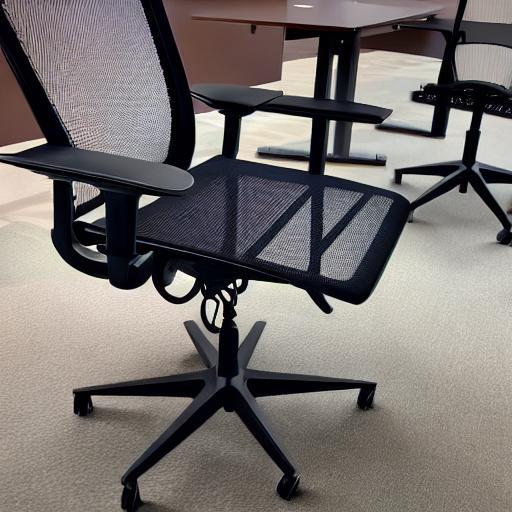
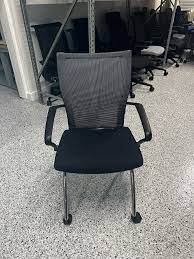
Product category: items_chair
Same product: no